Literature of Birmingham

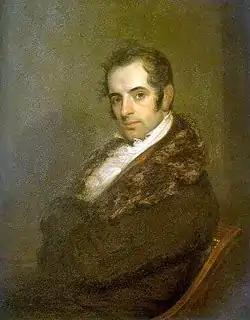
Washington Irving

Washington Irving, who was born in New York City and is regarded as the United States' first successful professional man of letters, spent many years in Birmingham after his first visit to the town in 1815, living with his sister and her husband in Ladywood, the Jewellery Quarter and Edgbaston. His best-known works – the short stories "The Legend of Sleepy Hollow" and "Rip Van Winkle" – were both written in Birmingham, as was his first and best-known novel "Bracebridge Hall" of 1821, whose setting was loosely based on Birmingham's Aston Hall. Many of his later works, including "Tales of the Alhambra" and "Mahomet and His Successors", were completed in Birmingham after being drafted on his wider European travels. Thomas Adolphus Trollope worked as a schoolteacher in Birmingham before establishing himself as a successful novelist, journalist and travel writer and moving to Florence in Italy, where his house became a magnet for British literary figures such as Charles Dickens, George Eliot and Elizabeth Barrett Browning. Isabella Varley Banks was born in Manchester and is best known for her 1876 novel "The Manchester Man", but her career as a novelist started only after she moved to Birmingham in 1846 after marrying local journalist, poet and playwright George Linnaeus Banks. Her twelve novels were set in a variety of locations including Birmingham, Yorkshire, Wiltshire, Durham, Chester, and Manchester; each book being particularly notable for its faithful reproduction of local dialect and pronunciation. West Bromwich-born David Christie Murray received his training as a writer as a journalist under George Dawson on the "Birmingham Daily Post". Several of his novels were set in Birmingham including "A Rising Star" of 1894 – the story of a Birmingham reporter with literary aspirations – with many more set in surrounding areas such as the Black Country and Cannock Chase.